History of Pamplona

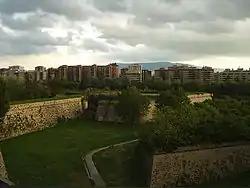
The citadel of Pamplona, scene of many shootings during the civil war

After the electoral victory of the Popular Front, General Emilio Mola was transferred from Morocco to Pamplona as military governor. The intention of the Republican government with this appointment was to divide the coup plotters and better control the rightist general. The elections in Pamplona had been won by the right, which included the carlists with 11,963 votes; the left won 2,416 votes. Mola's appointment had the opposite effect of that expected by the Republican government, as the general put himself in contact with the carlista ""requetés"" paramilitary groups through the mediation of the director of the Diario de Navarre, Raimundo García García (known as "Garcilaso", one of his pseudonyms).